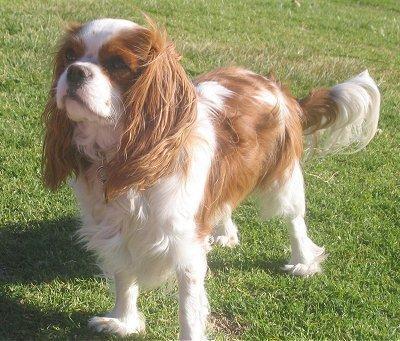
Japanese_spaniel